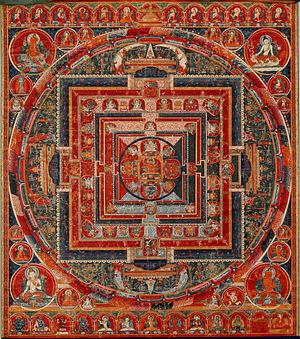
Mañjuśrī généralement connu en Chine sous le nom de Wenshu Pusa, au Japon sous le nom de Monju, appelé Jampelyang / Jampa en tibétain : འཇམ་དཔལ་དབྱངས།, Wylie : 'jam dpal dbyangs, Phổ Hiền en vietnamien, est un grand bodhisattva, connu pour sa sagesse, important dans les bouddhismes mahāyāna et vajrayāna. Son nom signifie: Gloire gracieuse.